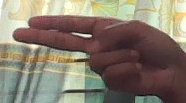
ASL sign: H